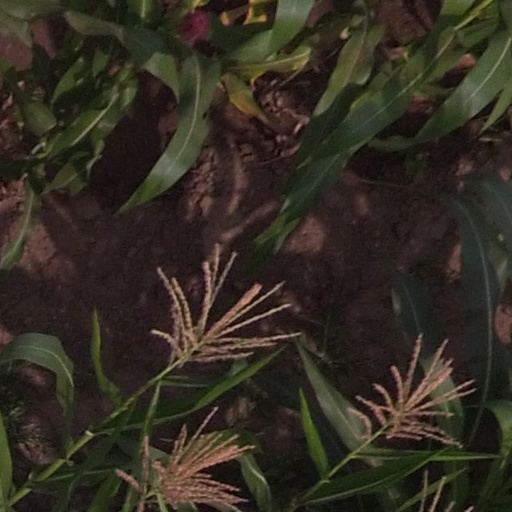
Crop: maize; corn